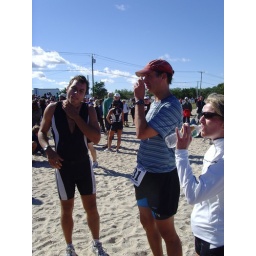
Alfred in the blue capilene shirt